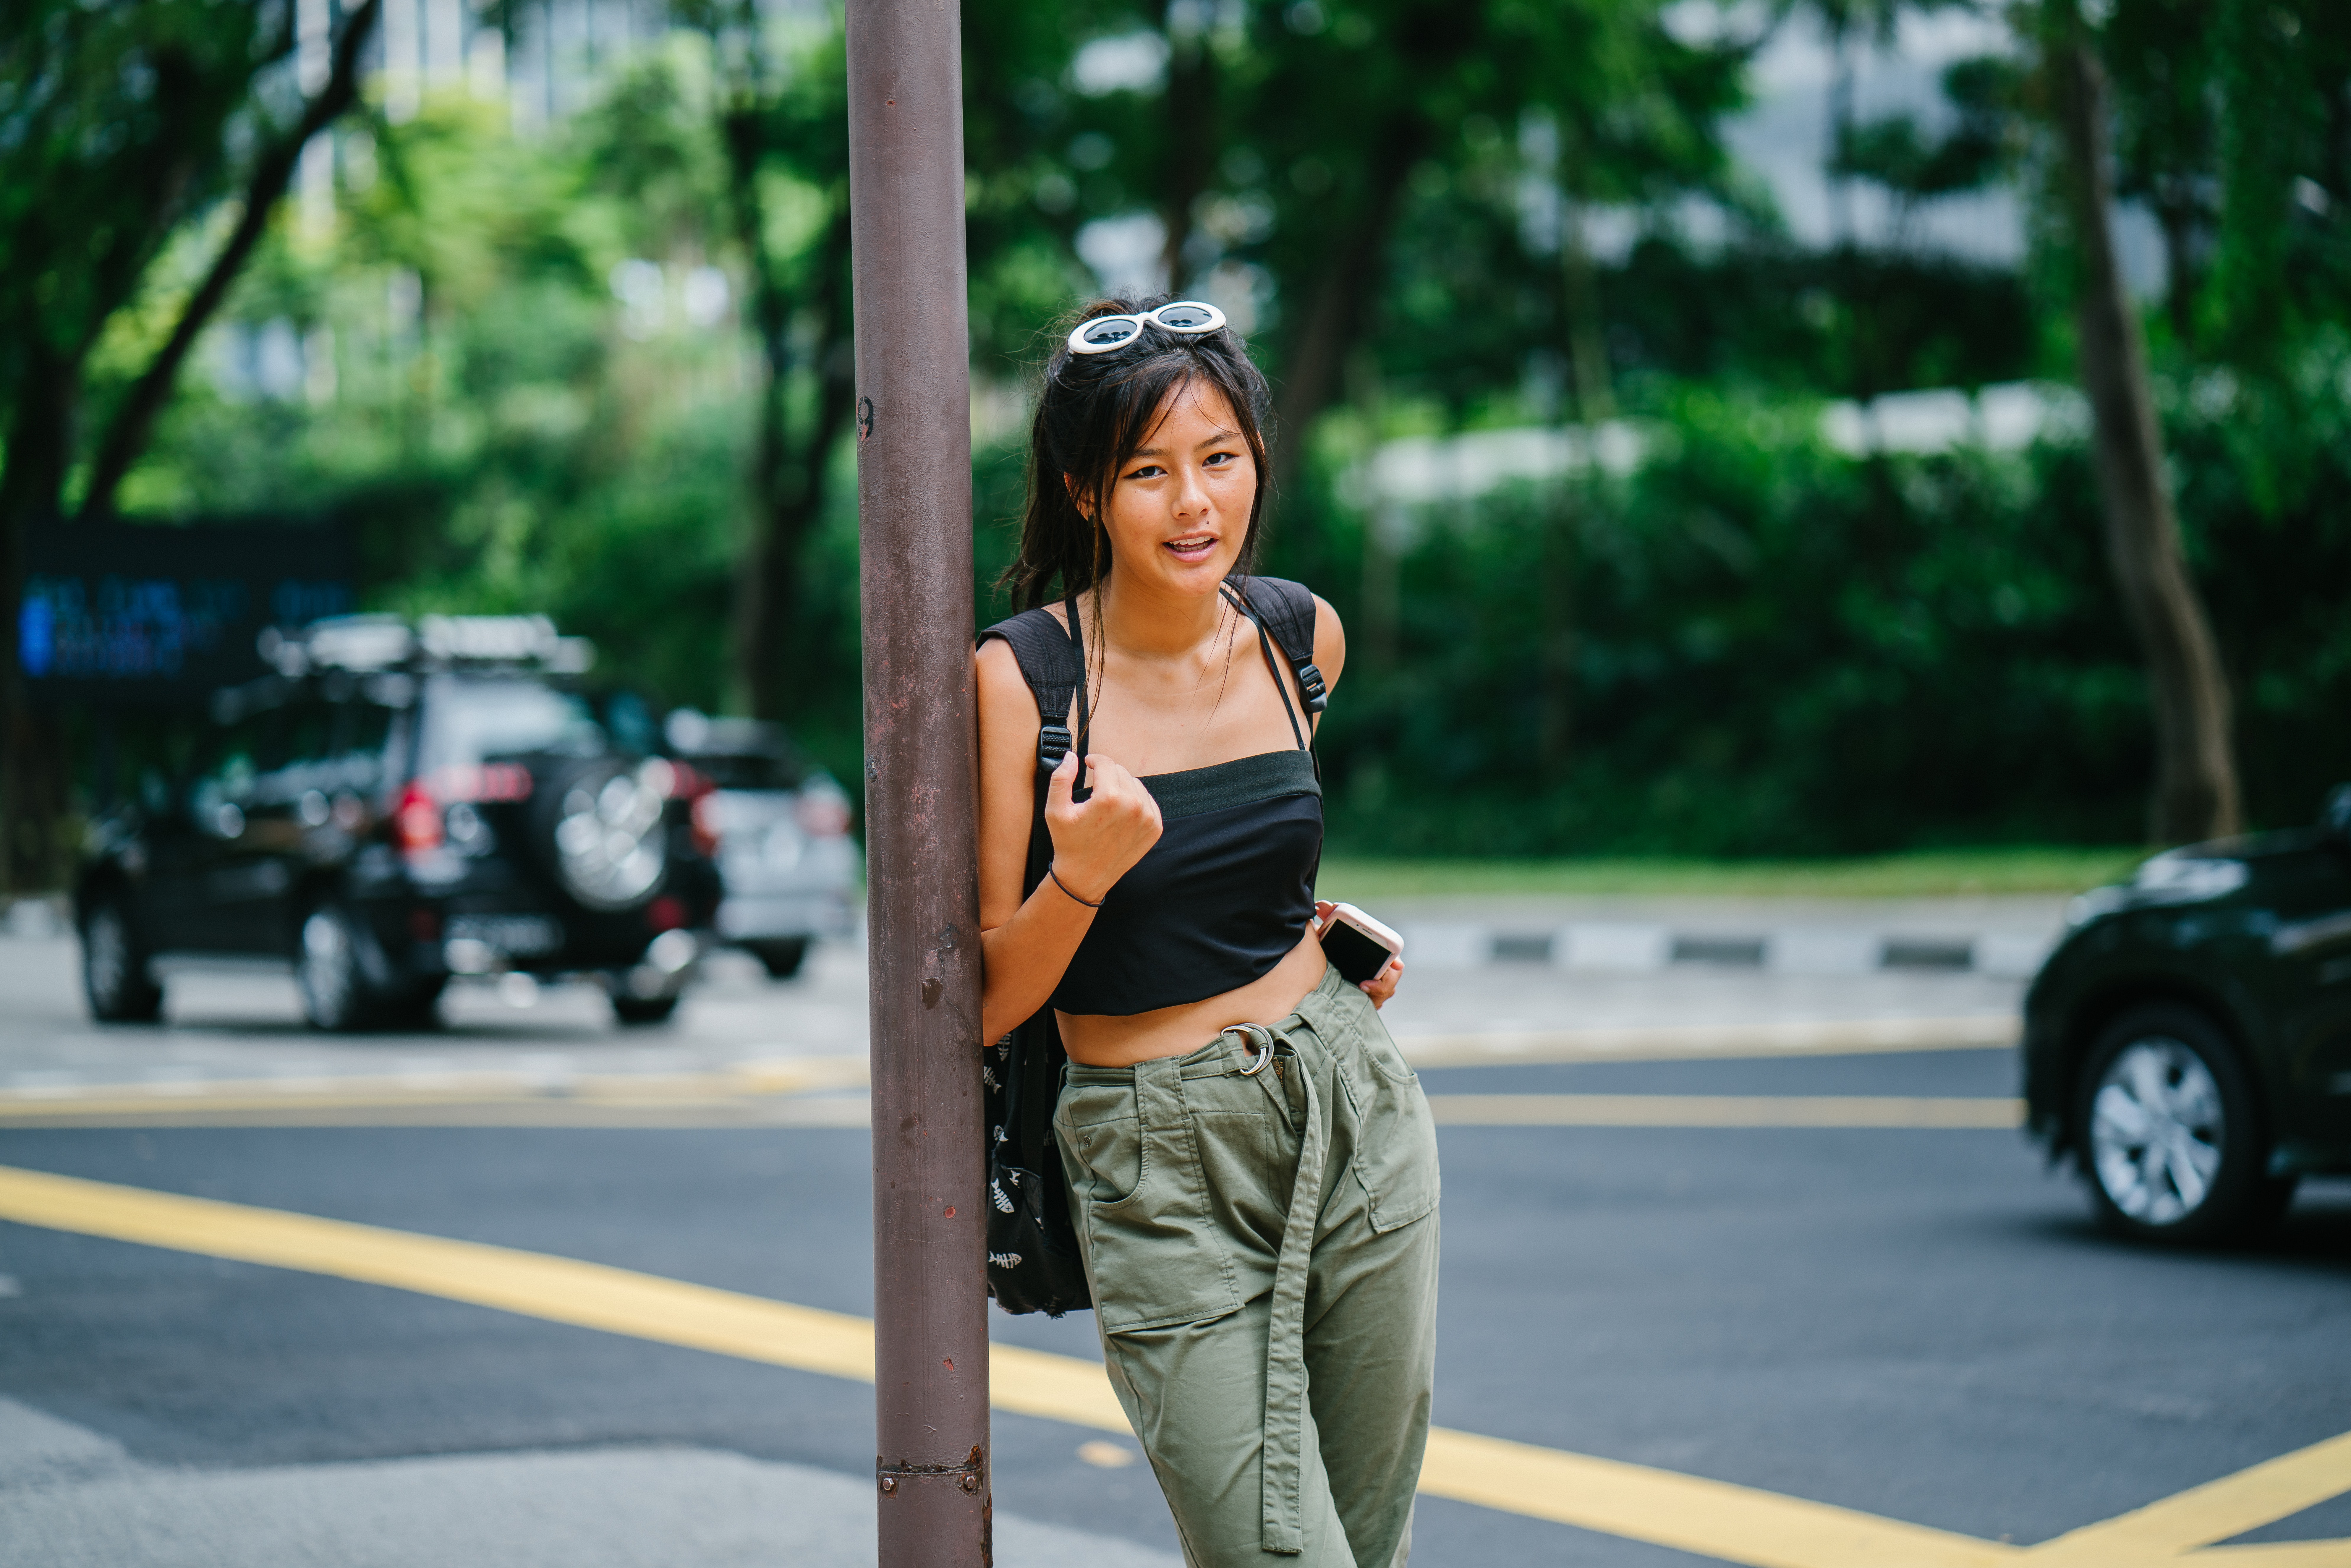
photograph, street fashion, shoulder, beauty, snapshot, fashion, road, street, photography, vehicle, abdomen, infrastructure, joint, waist, car, trunk, photo shoot, plant, pedestrian, black hair, model, vacation, crop top